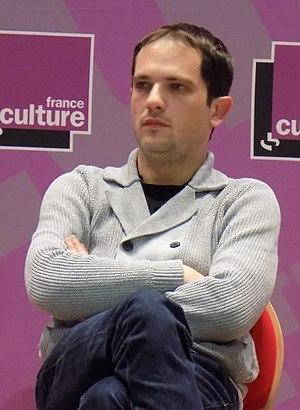
Michaël Foessel lors du forum «
Les expressions ère post-vérité et, plus rarement, ère post-factuelle sont utilisées pour décrire l'évolution des interactions entre la politique et les médias au XXIᵉ siècle, du fait de la montée en puissance de l'usage social d'internet, notamment de la blogosphère et des médias sociaux. Apparus aux États-Unis en 2004 et utilisés depuis de façon équivalente, ces néologismes désignent plus particulièrement une culture politique au sein de laquelle les leaders politiques orientent les débats vers l'émotion en usant abondamment d'éléments de langage et en ignorant les faits et la nécessité d'y soumettre leur argumentation, ceci à des fins électorales.